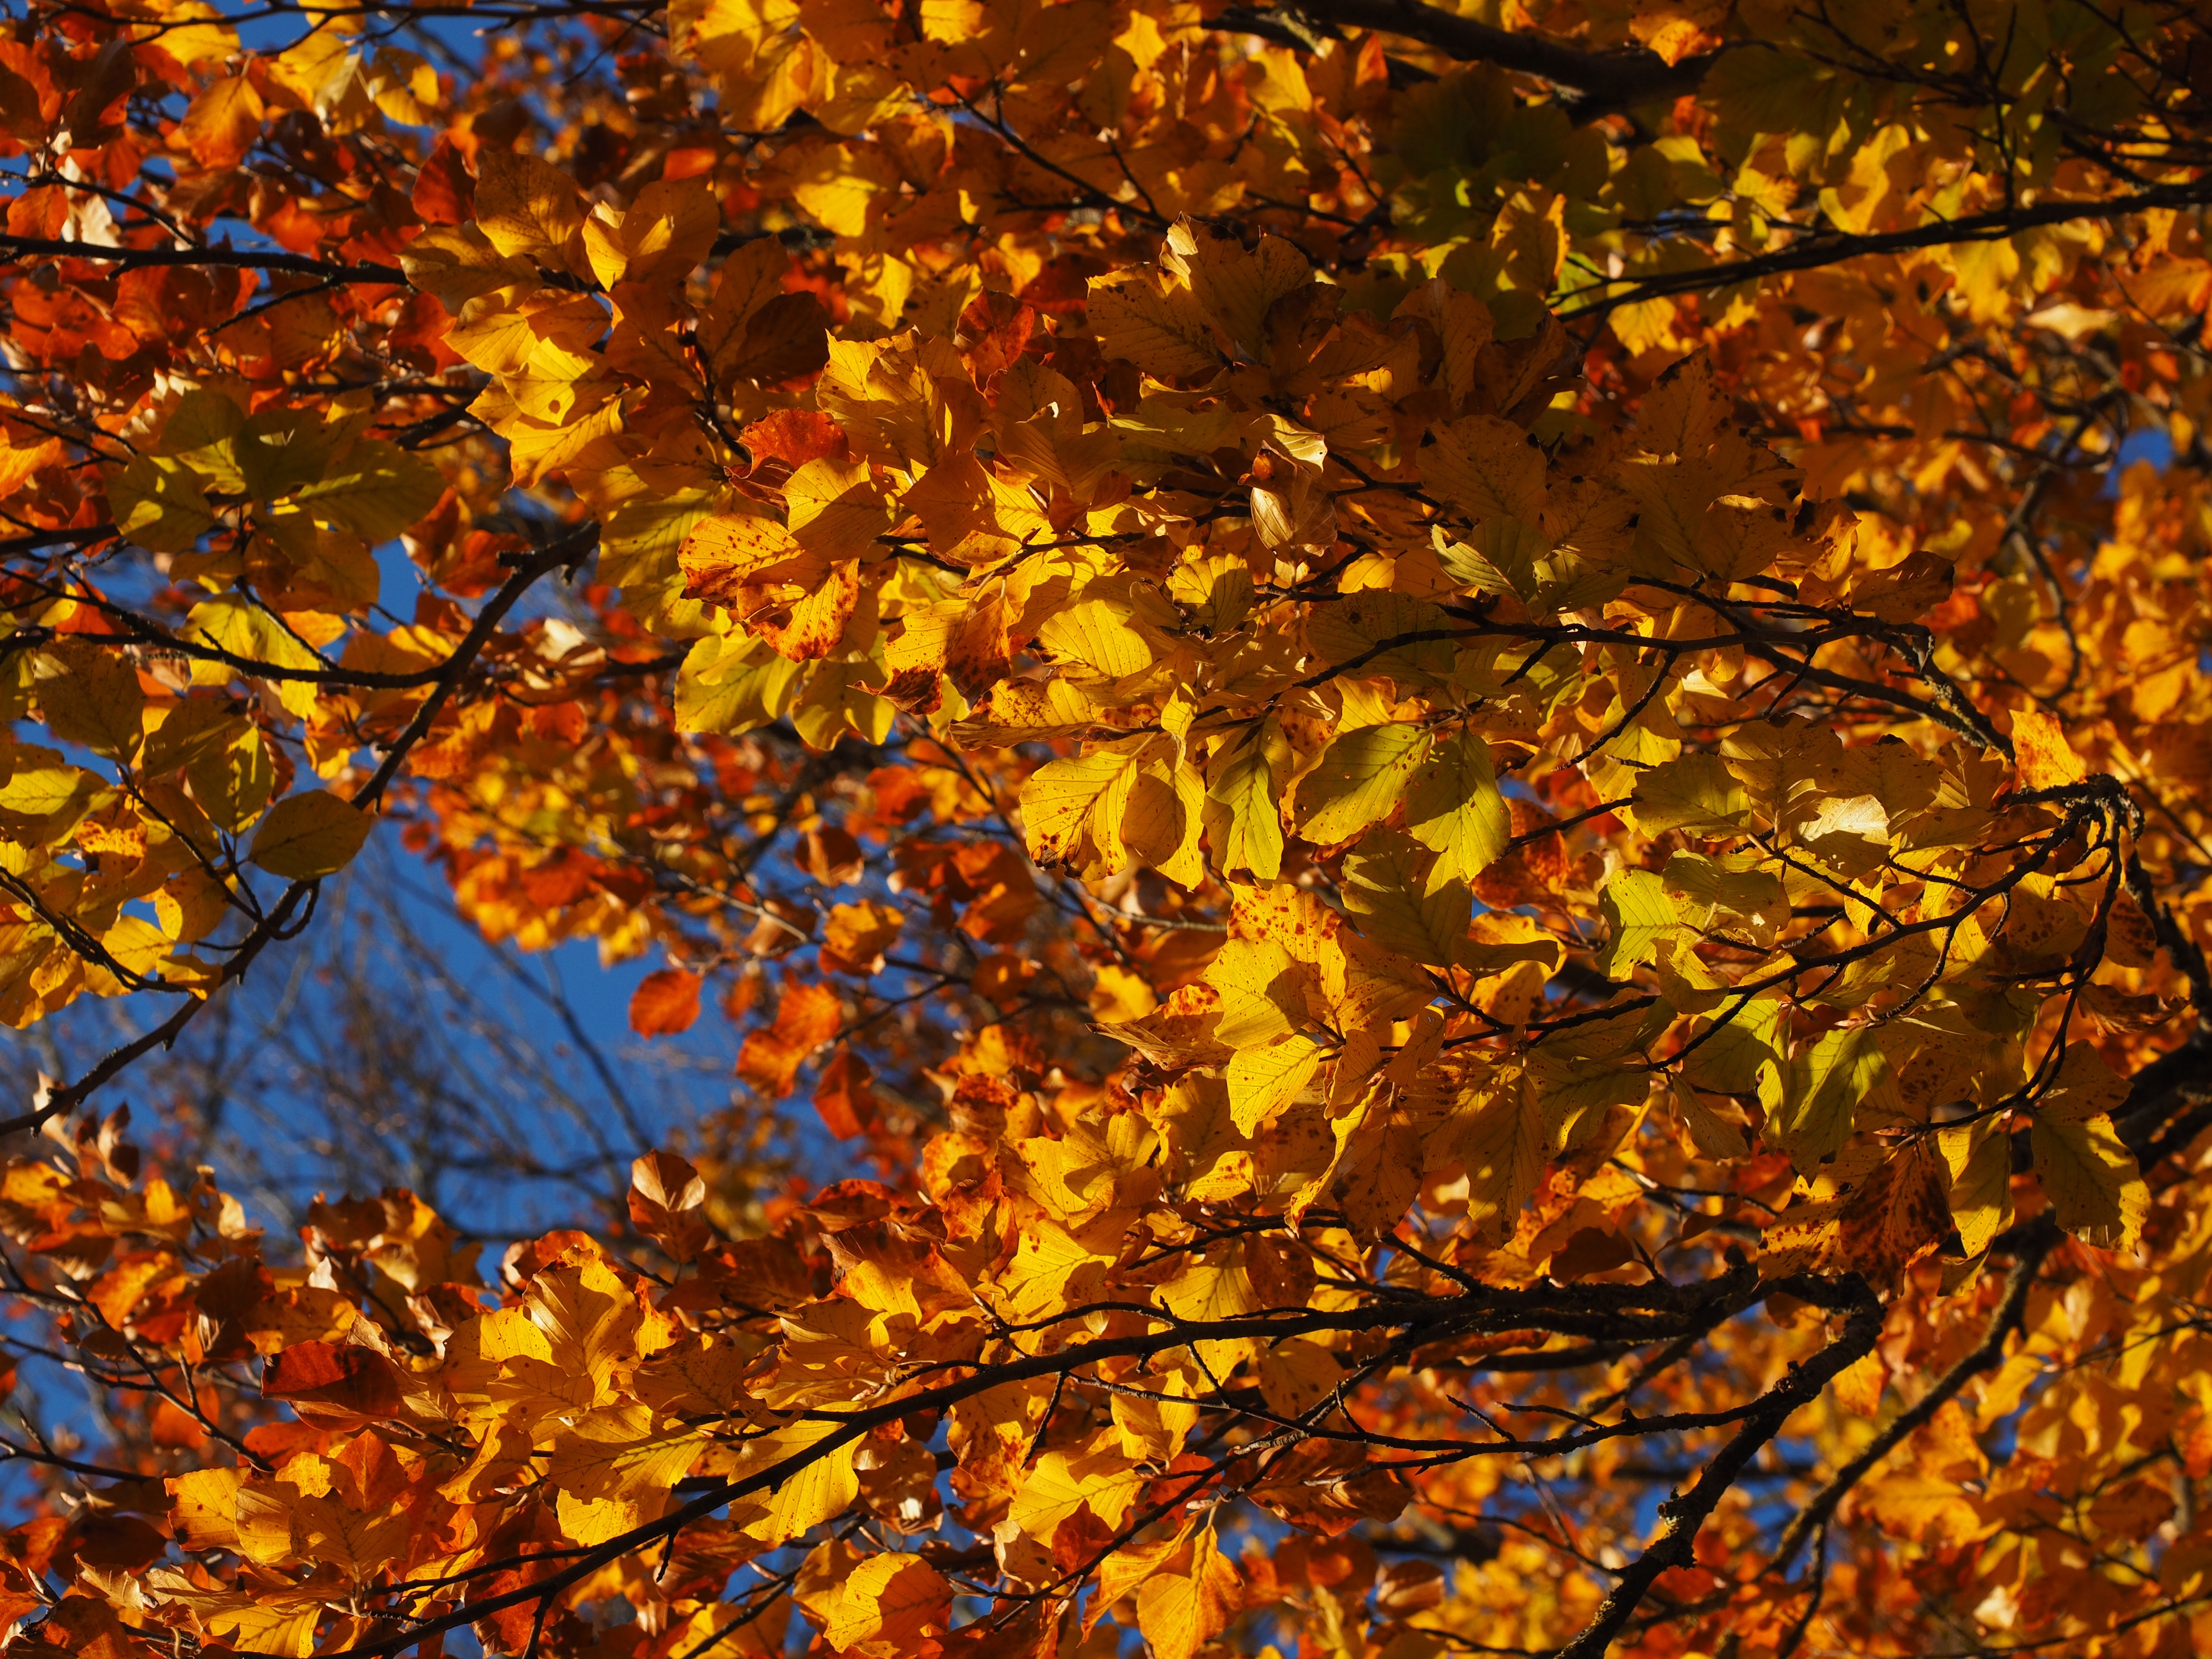
tree, branch, plant, sunlight, leaf, golden, autumn, colorful, yellow, season, deciduous tree, leaves, bright, deciduous, time of year, fall color, fall foliage, fall leaves, golden autumn, autumn colours, beech, golden yellow, flowering plant, fagus sylvatica, autumn light, beech leaves, fagus, woody plant, land plant, yellowing, red book